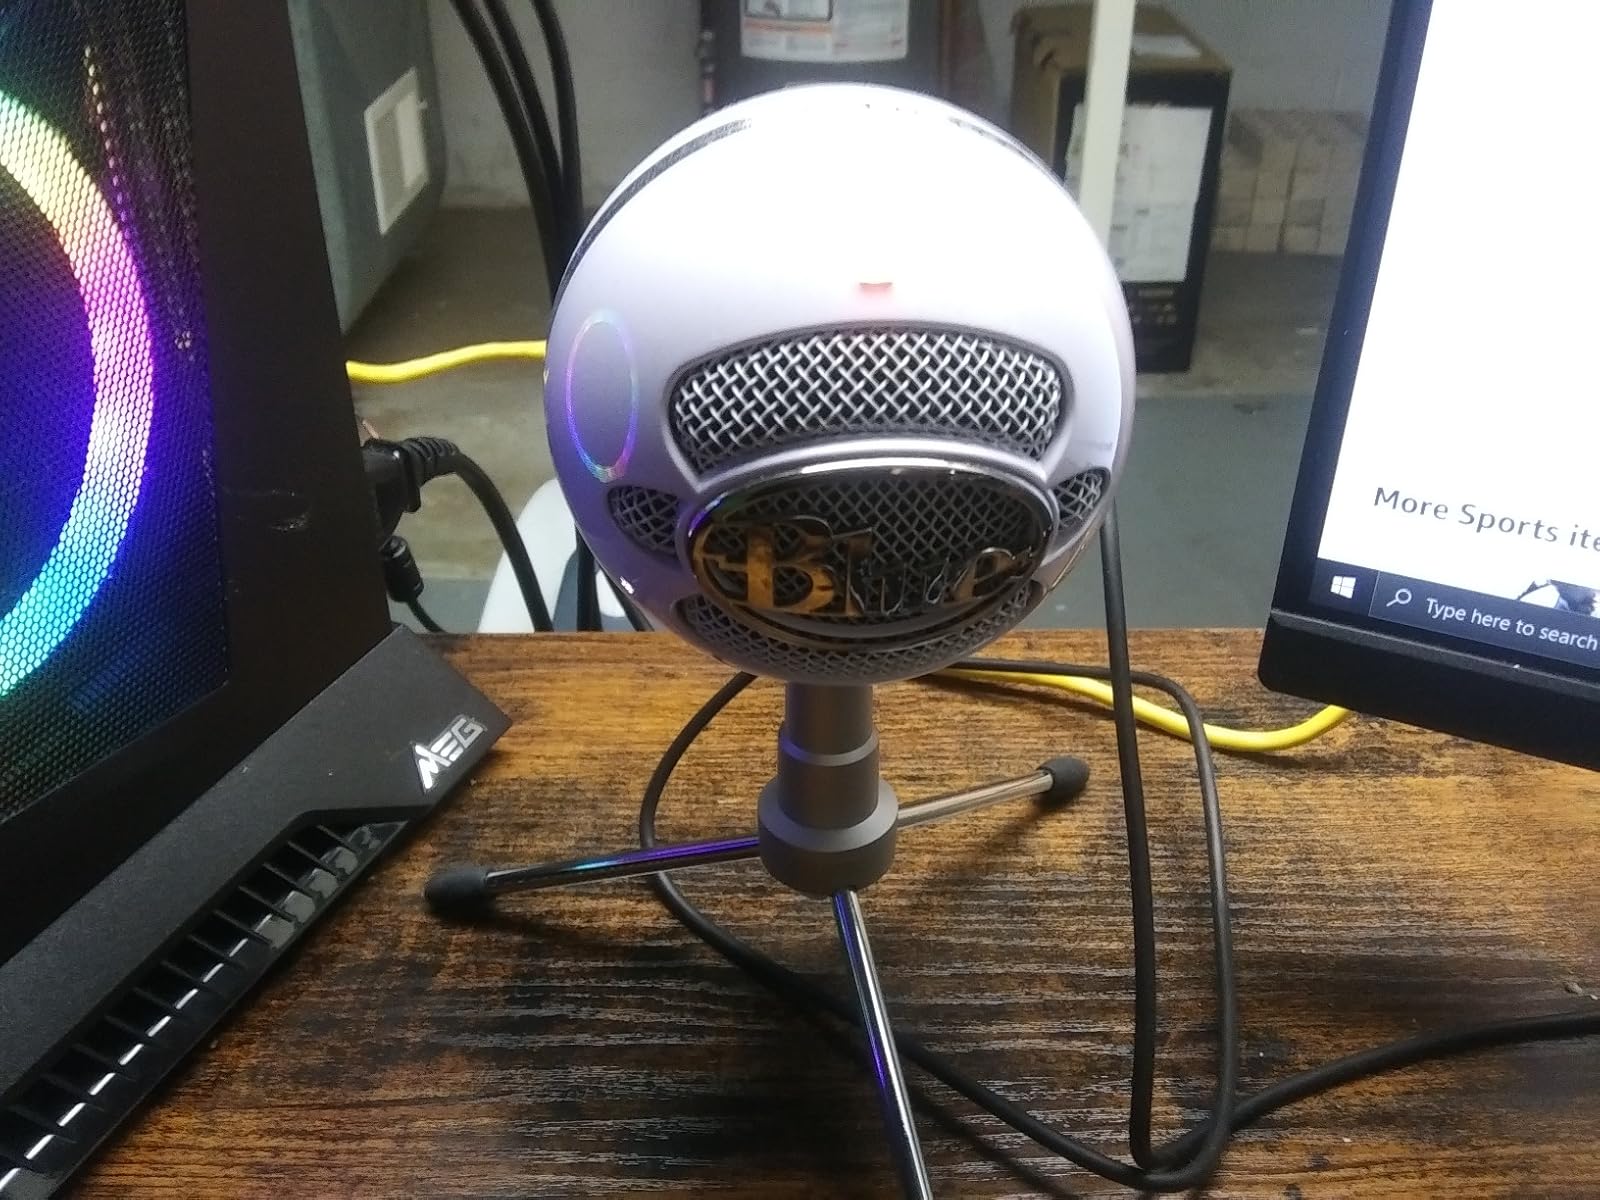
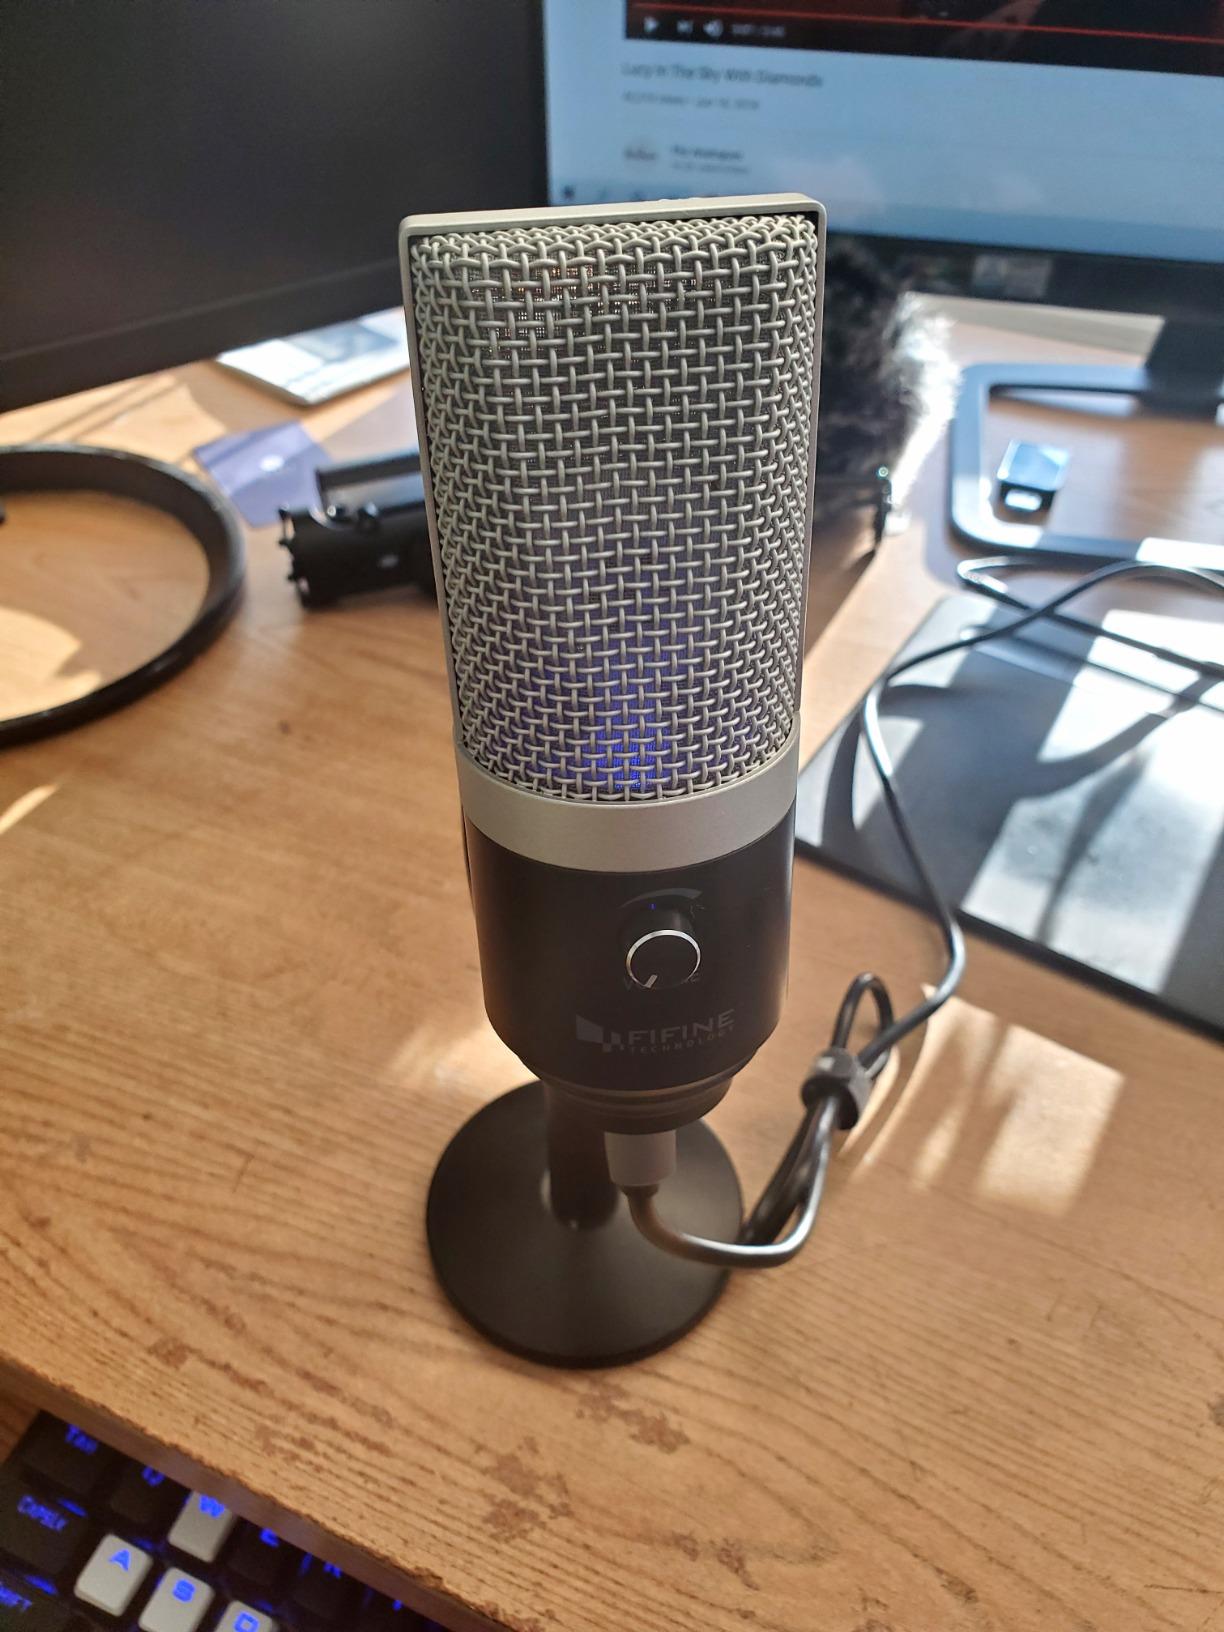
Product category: microphone
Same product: no